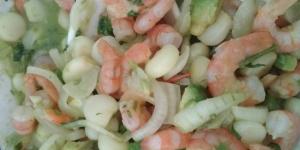
ceviche de camaron y palta